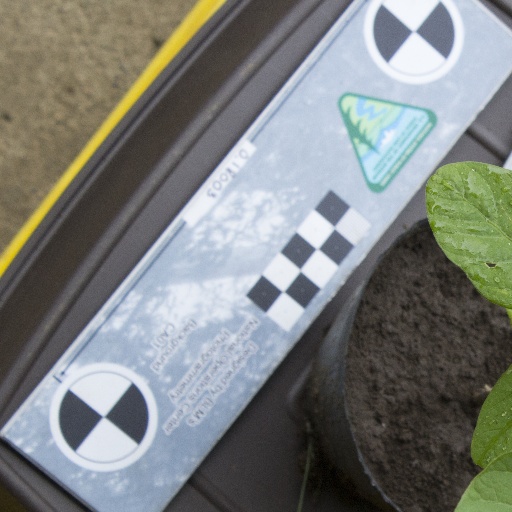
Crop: soybean